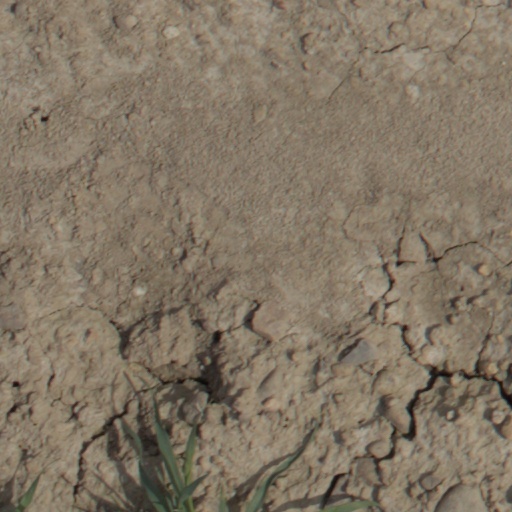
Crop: wheat